Thomas Paulus

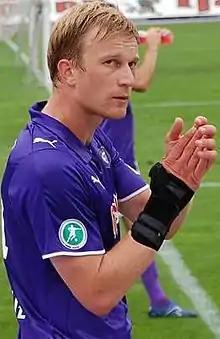

Thomas Paulus (born 14 March 1982 in Kelheim, Lower Bavaria) is a German former footballer who last played for SSV Jahn Regensburg. He spent three seasons in the Bundesliga with 1. FC Nürnberg. He retired at the end of the 2016–17 season and became the manager of the "Jahn Fußballschule" (Jahn Footballing School).